Kaká

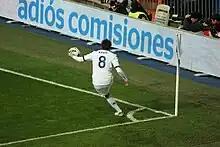
Kaká takes a corner kick for Real Madrid in a La Liga game against Sevilla in February 2013

On 27 September 2011, Kaká experienced one of his best matches as a Real Madrid player during a 3–0 victory over Ajax in the Champions League, as he scored one goal, provided one assist and participated in one of the best team build-ups of the matchday: a counterattacking move involving Mesut Özil, Cristiano Ronaldo and Karim Benzema. Kaká was later chosen the best player of the Champions League Matchday. With this match, Kaká experienced one of the best starts to a season he has ever had, scoring two goals, serving two assists and winning one penalty for his team. In 2011–12, Real Madrid won La Liga with a record 100 points that year, with Kaká providing nine assists and scoring five goals in the competition. They were, however, eliminated for the second year in a row in the semi-finals of the Champions League, losing out to eventual runners-up Bayern Munich on penalties. The decisive misses for Real Madrid were by Ronaldo, Kaká and Sergio Ramos. He finished the season with eight goals and 14 assists in all club competitions. Real Madrid were eliminated in the quarter-finals of the Copa del Rey by eventual winners Barcelona.